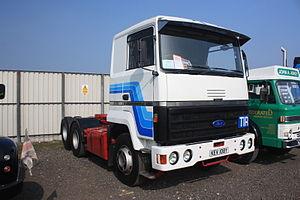
En 1974, Ford utilise la cabine du Berliet TR et crée le Transcontinental.